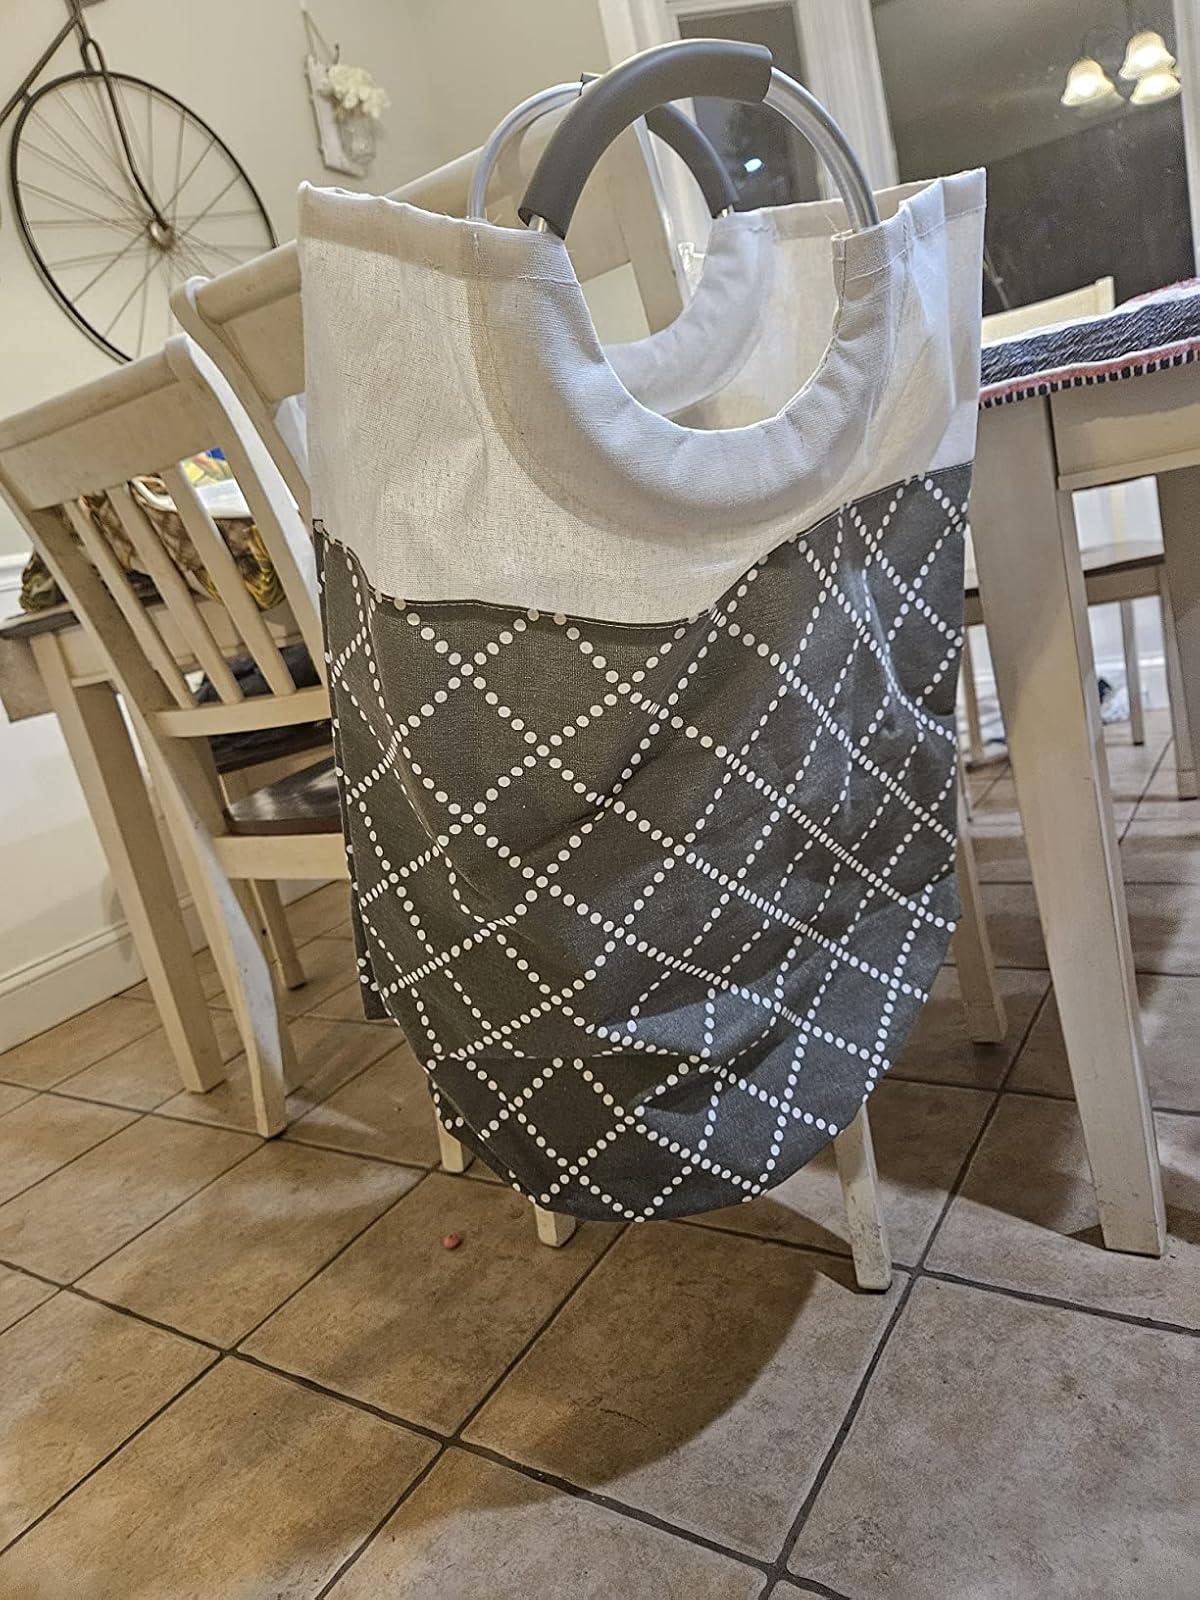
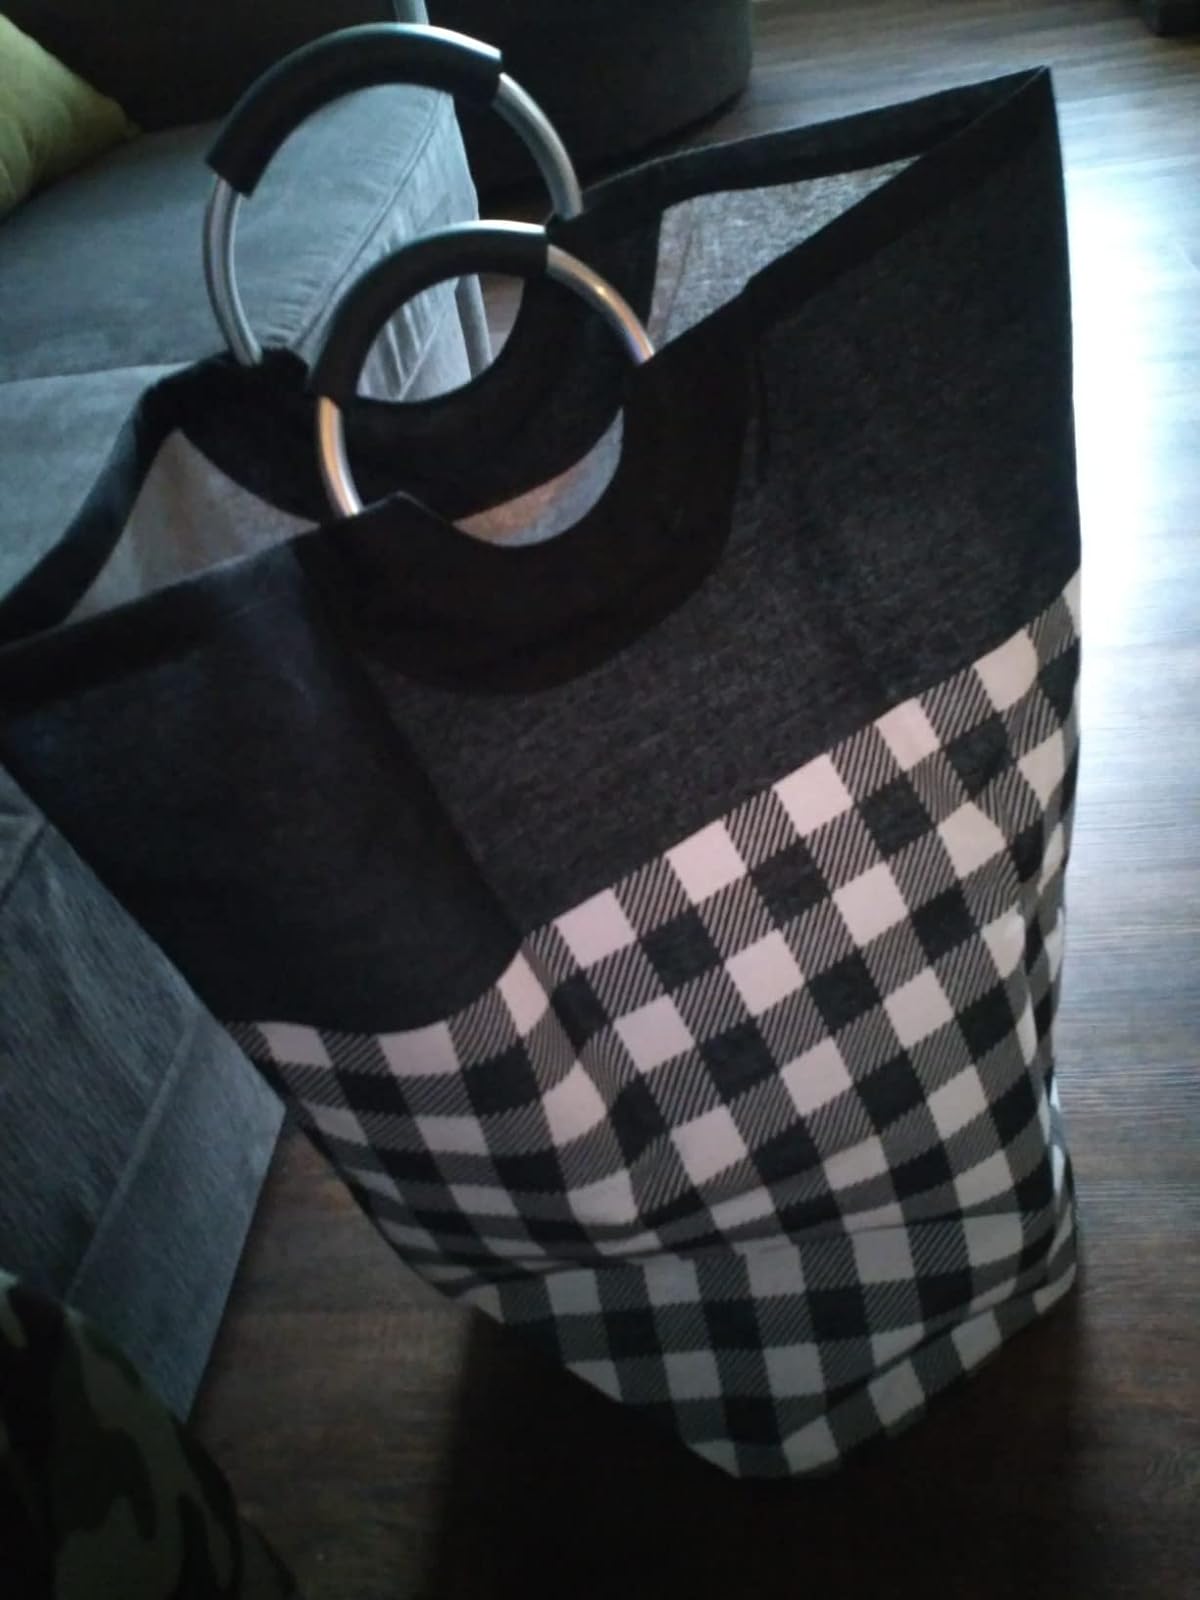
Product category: items_hamper
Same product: no